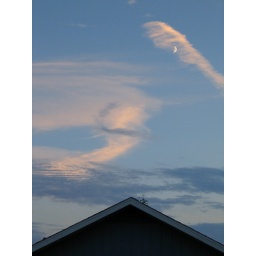
I'm sitting in my yellow chair.